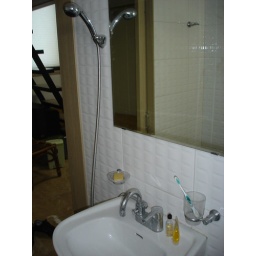
The shower head in my bathroom, it connects to the sink the way american showers connect to the tub faucet